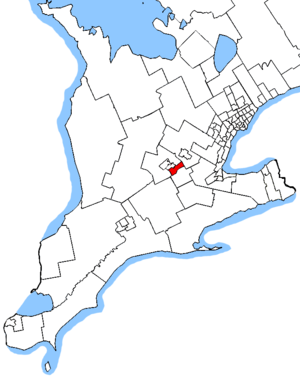
Kitchener-Sud—Hespeler est une circonscription provinciale de l'Ontario représentée à l'Assemblée législative de l'Ontario depuis 2018.
Kitchener-Sud—Hespeler est une circonscription électorale fédérale en Ontario.